Sophie Coe

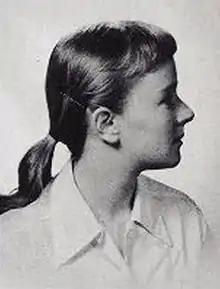
As a student at Radcliffe

Sophie Dobzhansky Coe (July 7, 1933 – May 25, 1994) was an American anthropologist, food historian and author, who studied the history of chocolate.